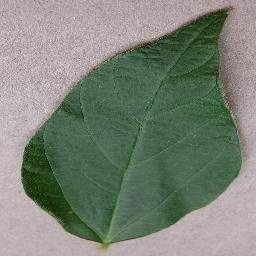
Label: Soybean___healthy